Jamaican patty

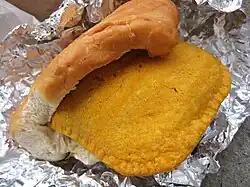
Coco bread stuffed with a beef patty

A Jamaican patty is a semicircular pastry that contains various fillings and spices baked inside a flaky shell, often tinted golden yellow with an egg yolk mixture or turmeric. It is a type of turnover, and is formed by folding the circular dough cutout over the chosen filling, but is savoury and filled with ground meat.